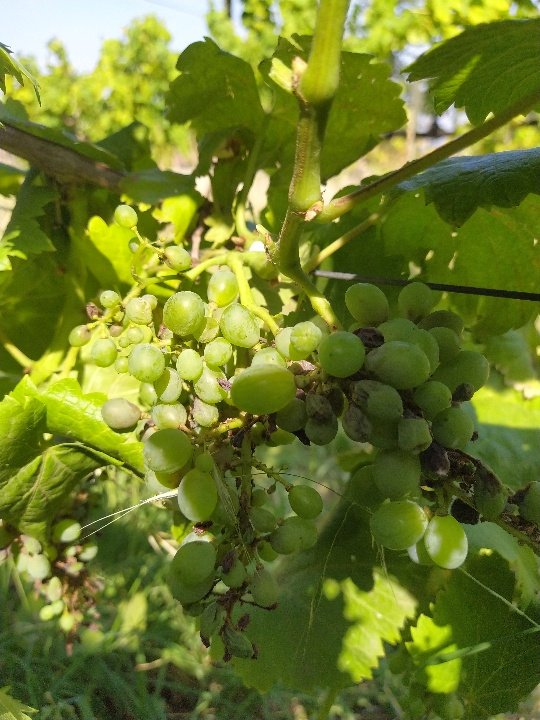
Berries visible: 84
Grape clusters: 2